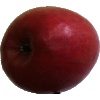
Label: Apple Crimson Snow 1